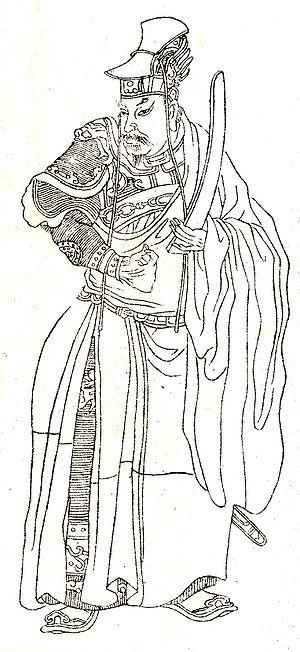
"À la fin de la dynastie Yuan, de nombreux Mongols ainsi que les musulmans arrivés pendant qu'ils étaient au pouvoir restent en Chine après la chute de la dynastie. La plupart de leurs descendants prennent des noms chinois et deviennent partie intégrante du monde culturel diversifié de la Chine. Sous la dynastie Ming, les musulmans adoptent véritablement la culture chinoise, la plupart d'entre parlant couramment le chinois et adoptant des noms chinois. Nankin, la première capitale des Ming, devient un centre d'apprentissage de l'islam. En conséquence, les musulmans sont devenus ""indiscernables en apparence"" des Chinois.